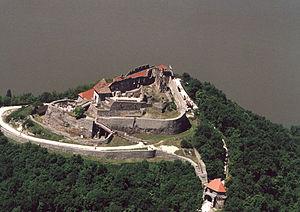
Cet article recense les sites inscrits au patrimoine mondial en Hongrie.
Visegrád /ˈviʃɛɡɾaːd/ est une ville de Hongrie située sur le Danube.